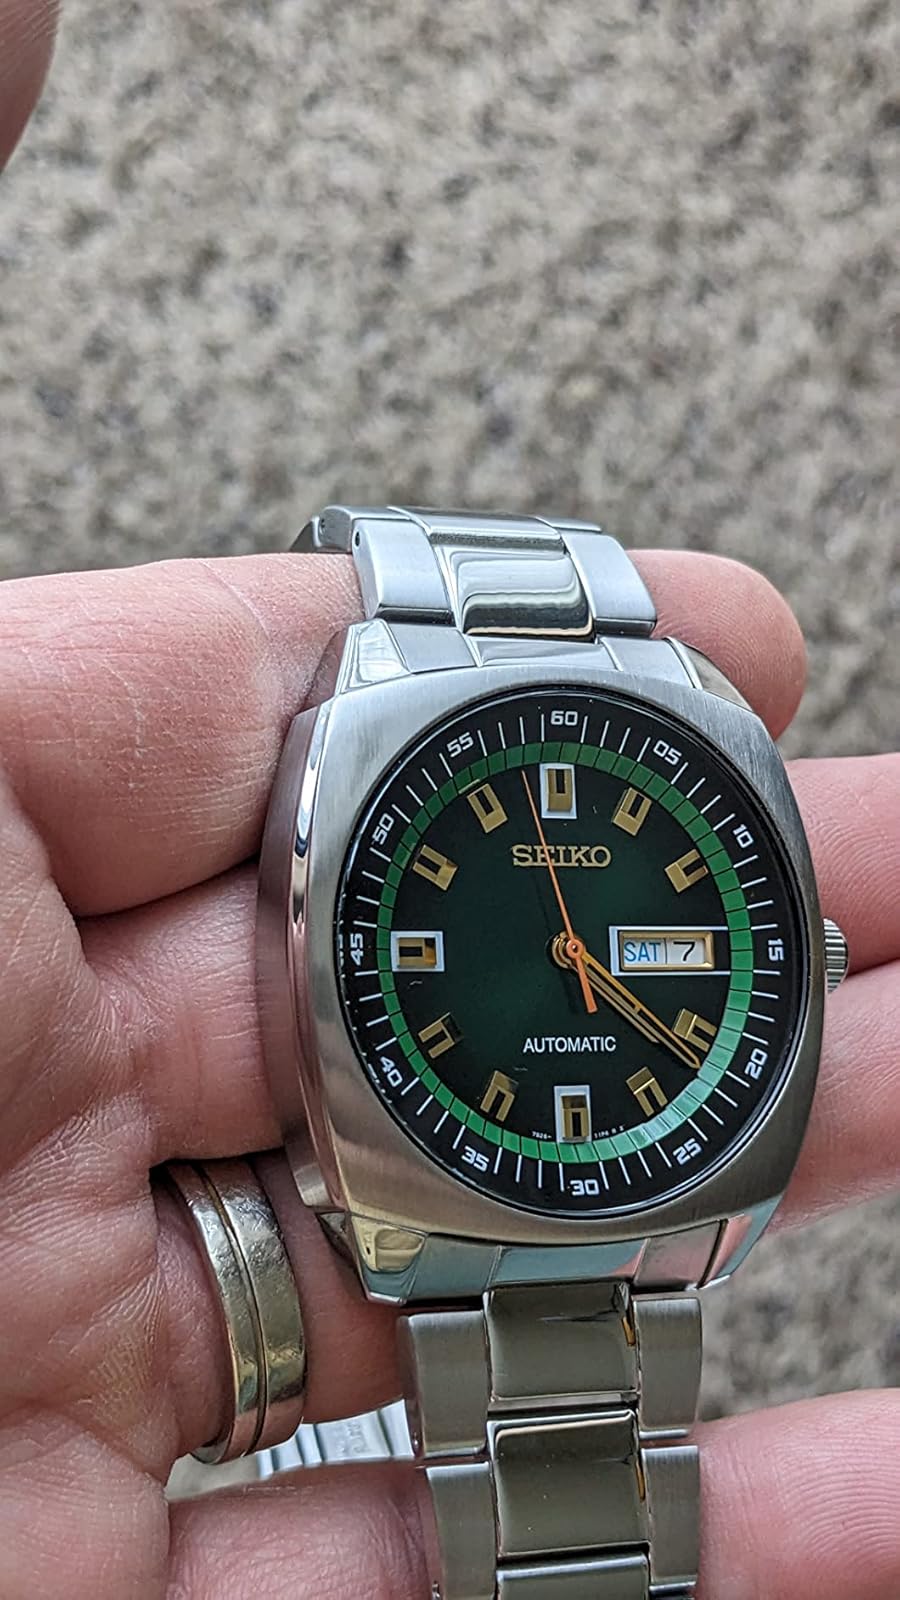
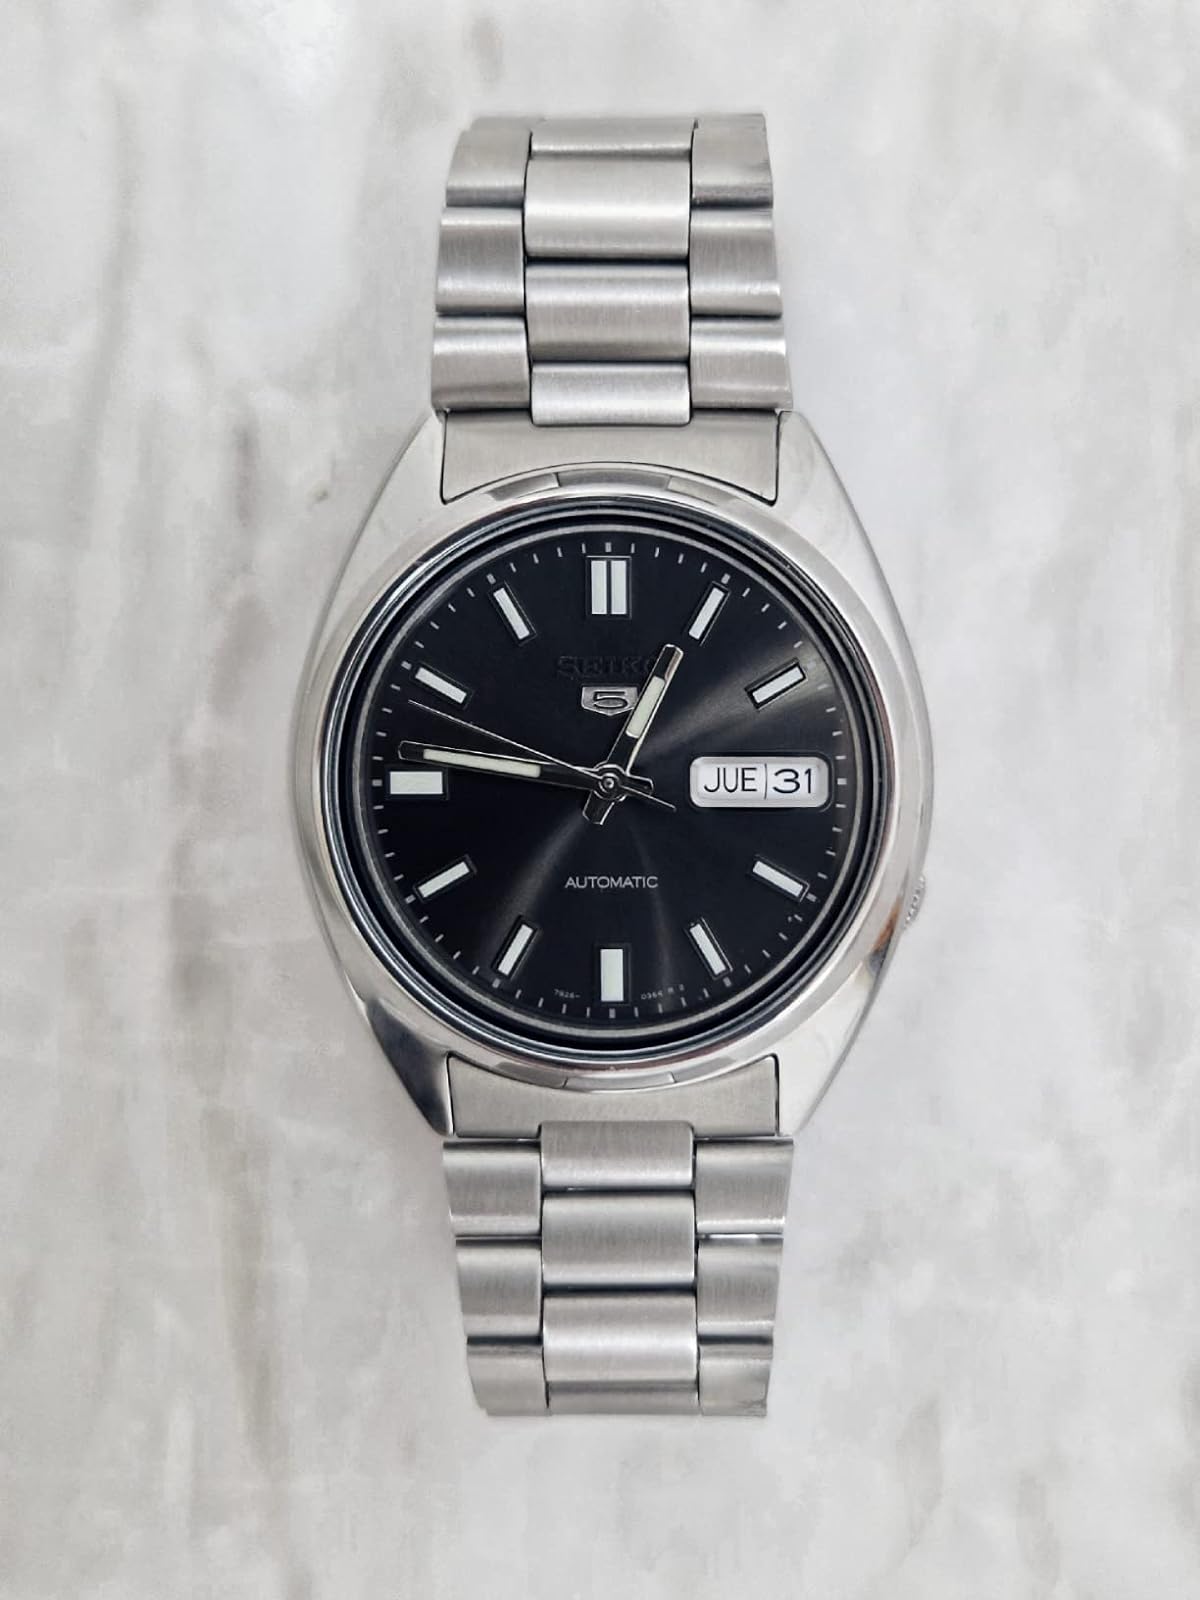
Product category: accessories_watch
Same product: no